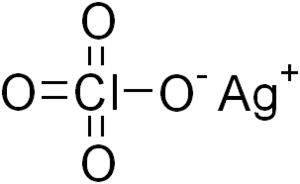
Le perchlorate d'argent est le sel argenteux de l'acide perchlorique.